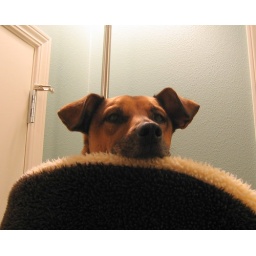
his dog bed in the corner of my office.